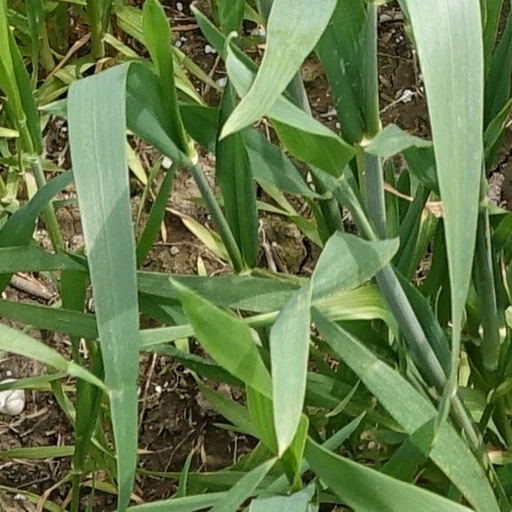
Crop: wheat